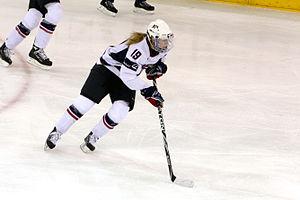
Gisele Marvin, dite Gigi Marvin, est une joueuse de américaine de hockey sur glace évoluant dans la ligue élite féminine en tant qu'attaquante et défenseure. Elle a remporté trois titres olympiques, deux médailles d'argent aux Jeux olympiques de Vancouver en 2010 et aux Jeux olympiques de Sotchi en 2014, et une médaille d'or aux Jeux olympiques de Pyeongchang en 2018. Elle a également représenté les États-Unis dans 7 championnats du monde, remportant cinq médailles d'or et deux médailles d'argent.